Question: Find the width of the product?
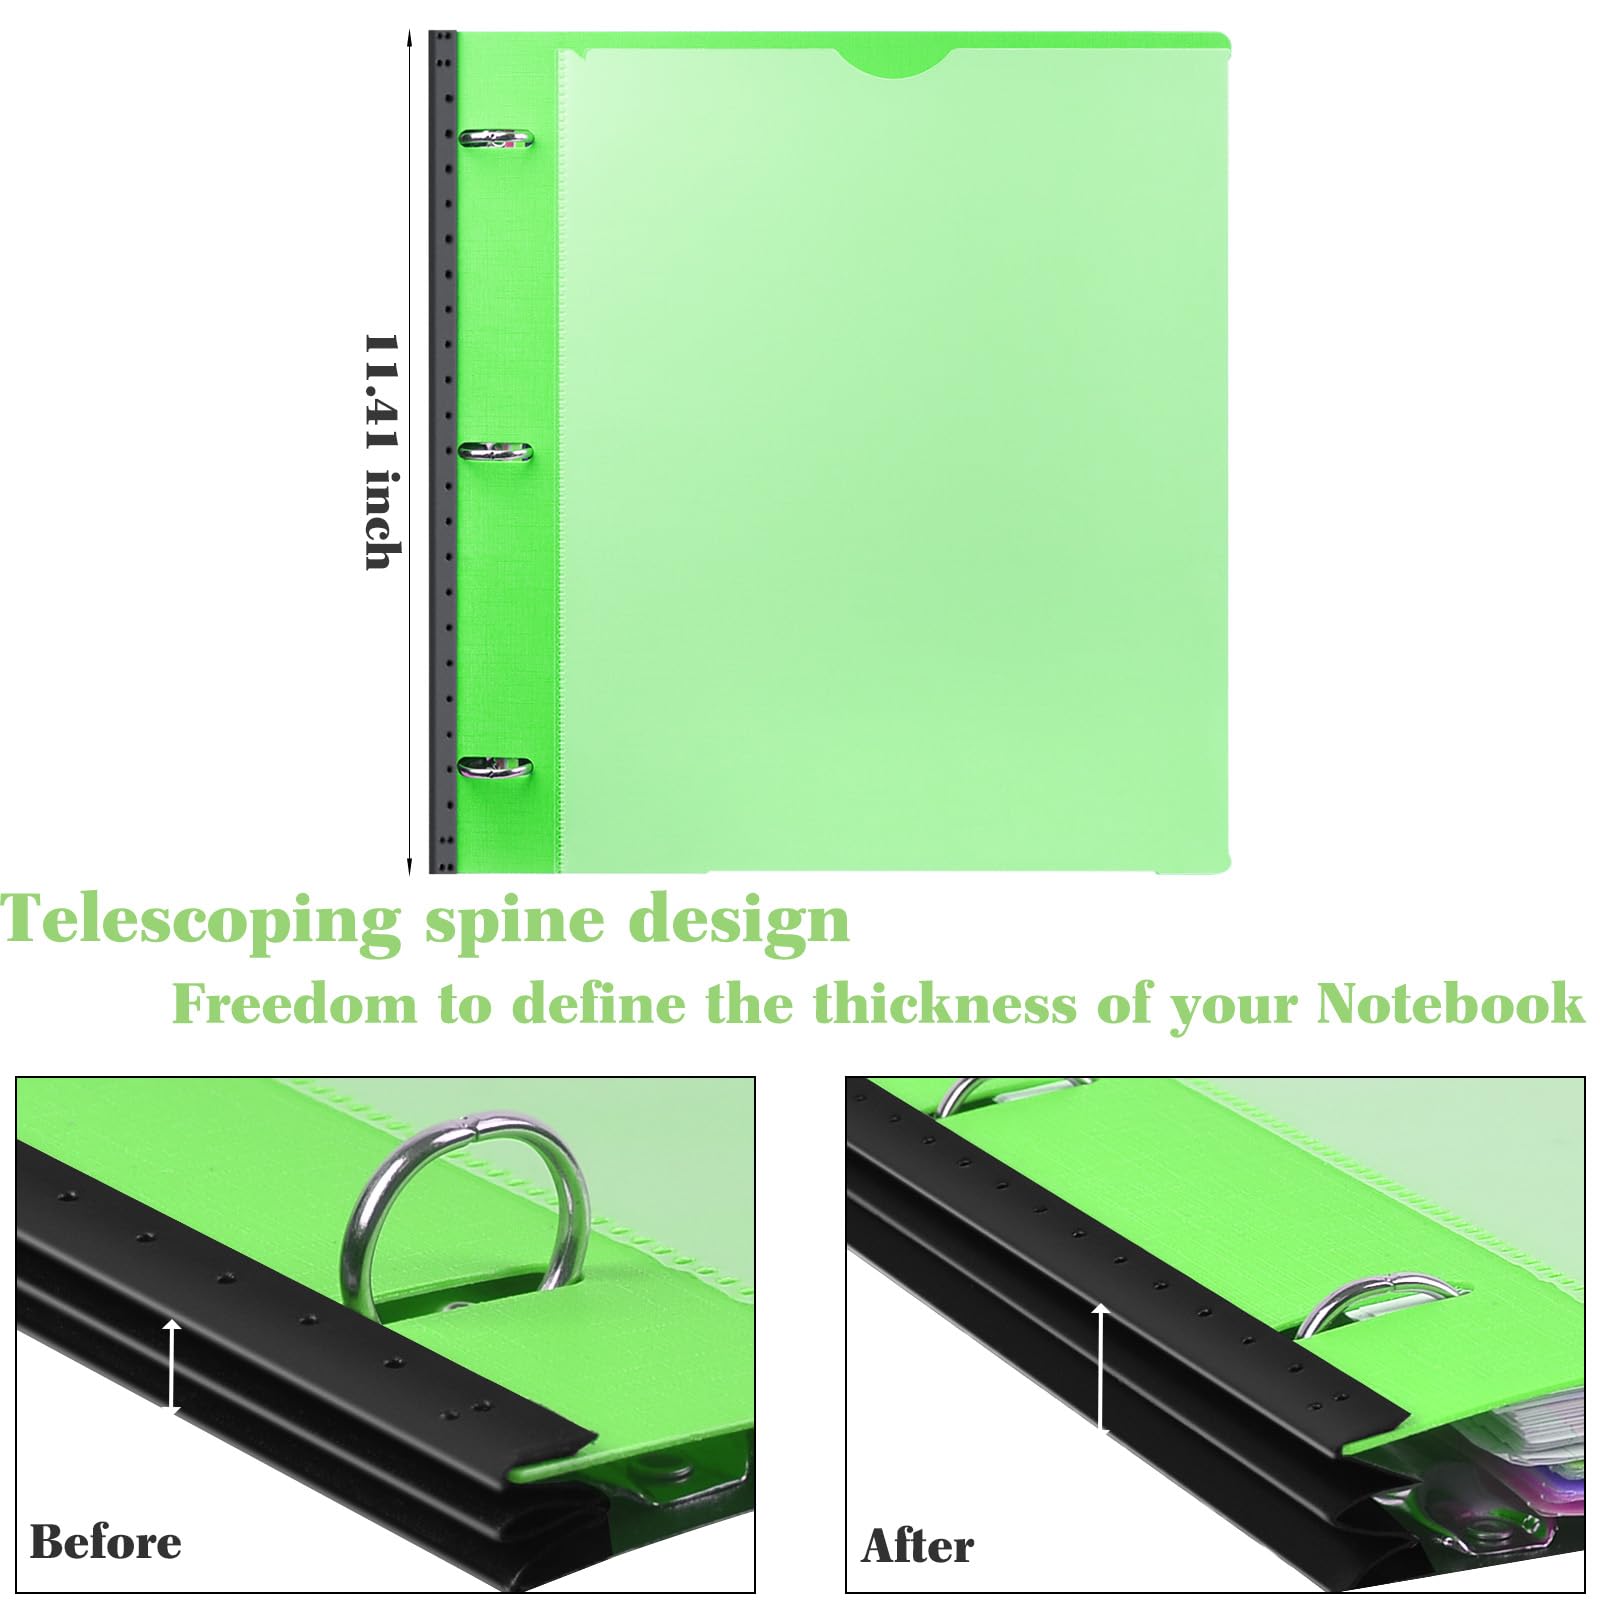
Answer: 11.41 inch